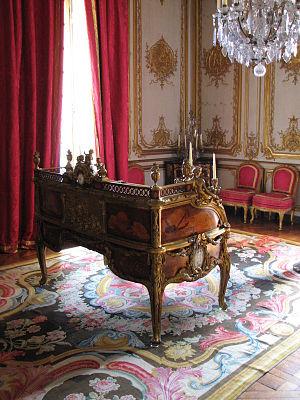
Bureau du Roi dans le Cabinet intérieur du Roi à Versailles.